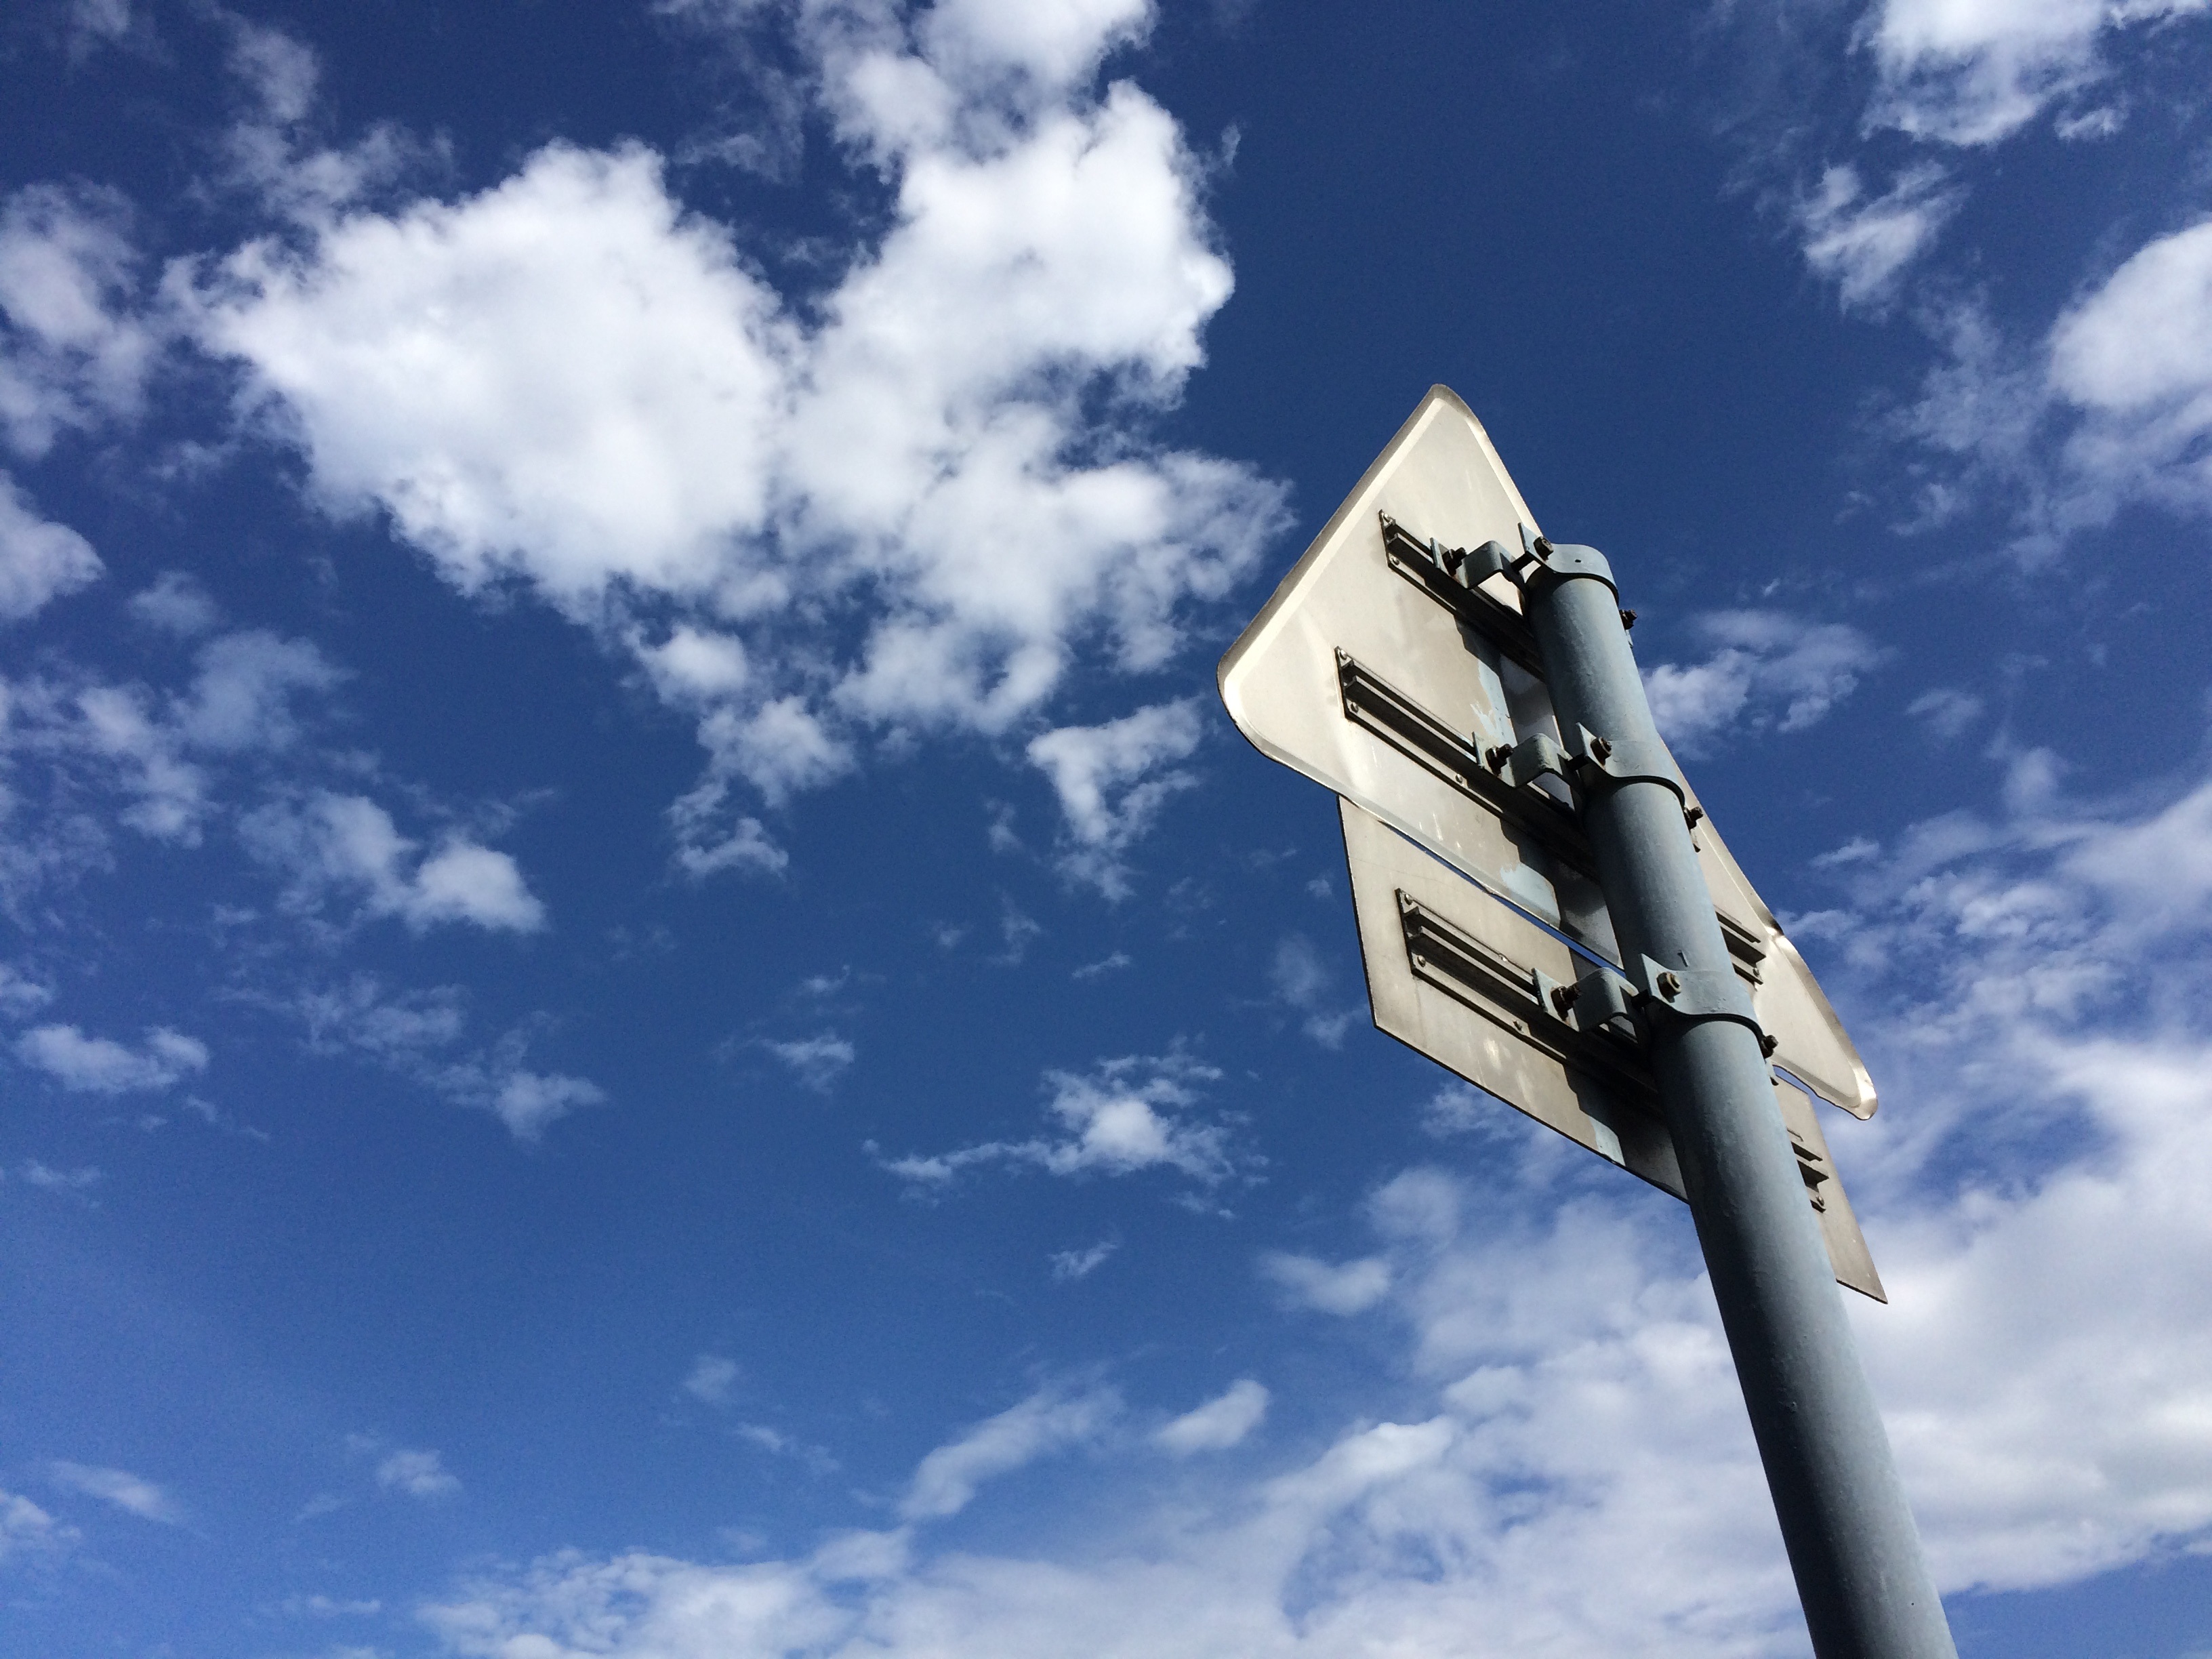
wing, cloud, sky, wind, airplane, aircraft, vehicle, aviation, mast, flight, blue, blue sky, signs, white cloud, meteorological phenomenon, fighter aircraft, atmosphere of earth